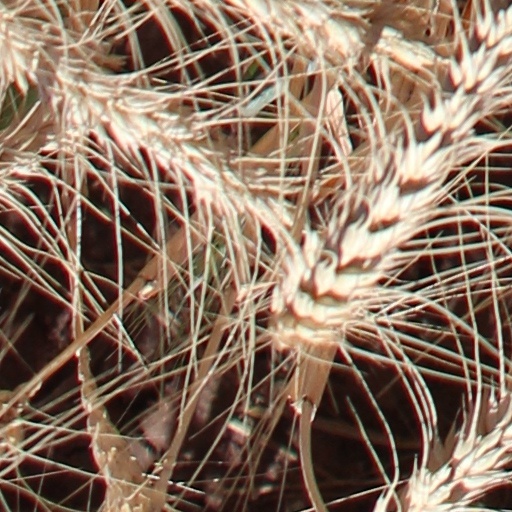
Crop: wheat